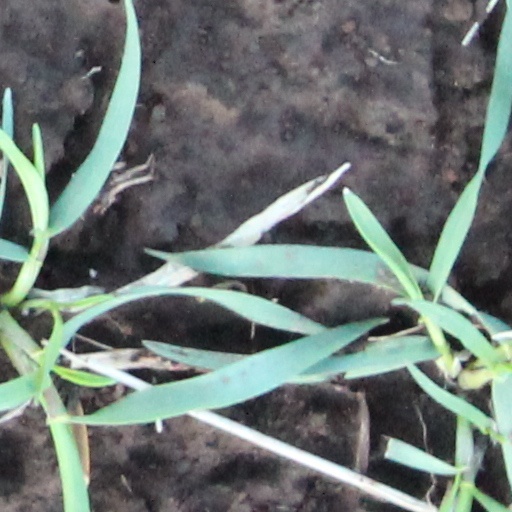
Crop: wheat